Chris Rock

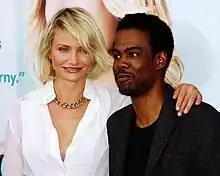
Cameron Diaz and Rock in 2012 at the premiere of "What to Expect When You're Expecting"

With plans to leave "Saturday Night Live" after the 1992–93 season, Rock was effectively "fired" from the show. Beginning that fall, he appeared in six episodes of the predominantly African American sketch show "In Living Color" as a special guest star. The show was canceled a month after he arrived. Rock then wrote and starred in the low-budget comedy "CB4", which made $18 million against its budget of $6 million. He signed on as client of 3 Arts Entertainment.